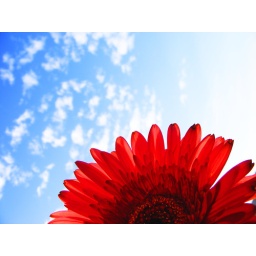
flower in the sky